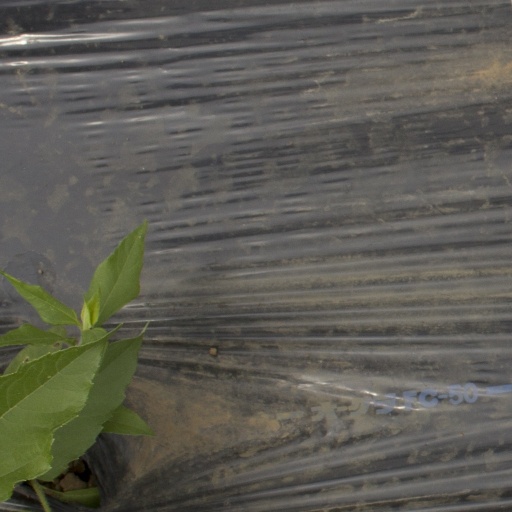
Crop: Jerusalem artichoke